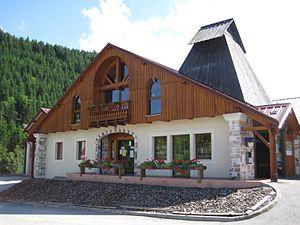
Ferme comtoise
Le jésus de Morteau — ou jésu de Morteau — est une transformation charcutière fumée de l'Est de la France s'apparentant à la saucisse de Morteau.
Une ferme comtoise est une ferme agricole traditionnelle de Franche-Comté.